Machete Music Tour 2010

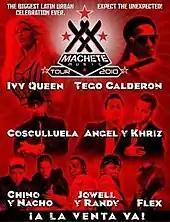
Promotional poster for the tour

The Machete Music World Tour 2010 was an national tour by artists of the Latin Urban music label Machete Music. Headlined by Ivy Queen, and Tego Calderón, the tour also features Chino & Nacho, Flex, Jowell & Randy, Don Omar, Cosculluela, Angel & Khriz, J-King & Maximan and R.K.M & Ken-Y. The tour launched with a sold-out concert at the Theatre at Madison Square Garden in New York.